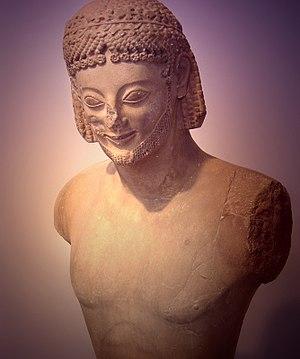
Le sourire archaïque a été utilisé par les sculpteurs grecs et étrusques de la période archaïque, en particulier dans le deuxième quart du VIᵉ siècle av. J.-C., peut-être pour suggérer que leur objet était vivant et empreint d'un sentiment de bien-être. Pour les spectateurs habitués au réalisme, le sourire est plat et assez peu naturel, bien qu'il puisse être considéré comme un mouvement vers le naturalisme. C'est le sourire caractéristique du kouros et de la Coré.